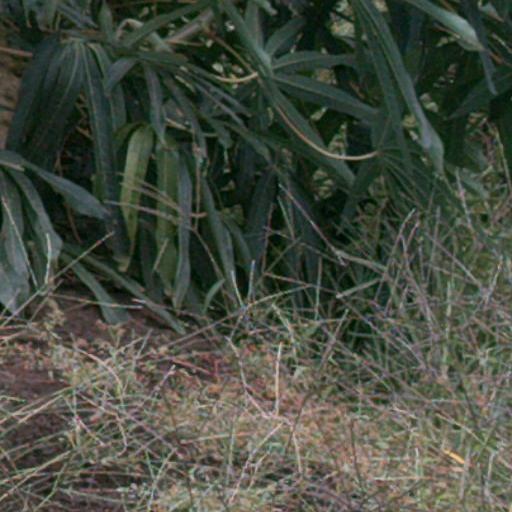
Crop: cassava